Henry Muhlenberg

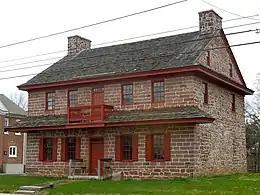
The Henry Melchior Muhlenberg House in Trappe, Pennsylvania, named in Muhlenberg's honor

The Lutheran churches in Pennsylvania had largely been founded by lay ministers. After Nicolaus Zinzendorf was successful in winning a number of converts to the Moravian Church, the Lutherans asked German churches for formally trained clergy.